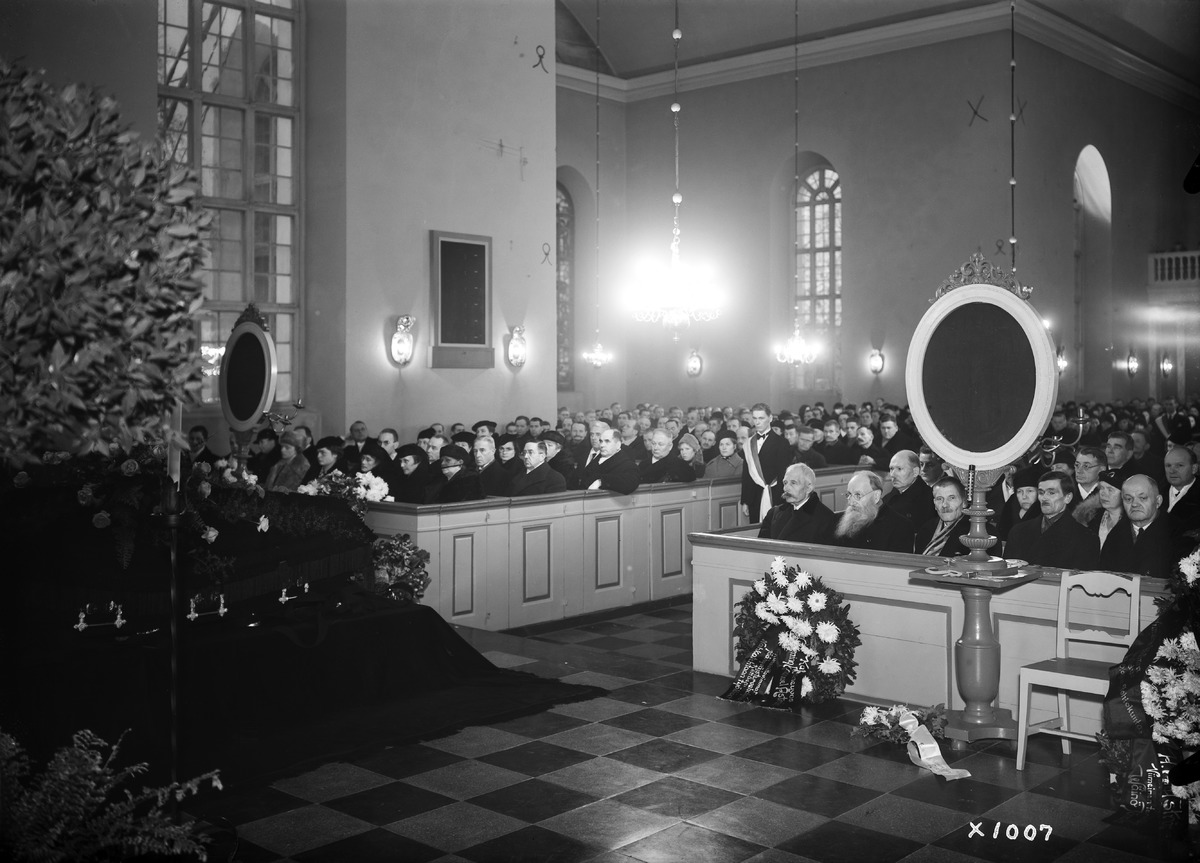
Kauppaneuvos H. Em. Åströmin ruumiinsiunaustilaisuus
The funeral service for commercial counsellor H. Em. Åström
sisällön kuvaus: Kauppaneuvos Hemming Emanuel Åströmin ruumiinsiunaustilaisuus Oulun tuomiokirkossa 1.12.1937. content description: The funeral service for commercial counsellor Hemming Emanuel Åström at Oulu cathedral on December 1, 1937.
Vuosi: 1937
Paikka: Suomi, Oulu, Suomi, Pohjois-Pohjanmaa, Oulu
Aiheet: ruumiinsiunaustilaisuudet; sisäkuva; hautaus; kauppaneuvokset; kirkot; Oulun tuomiokirkko; papit; siunaus; burials; commercial counsellors; churches; priests; funeral services